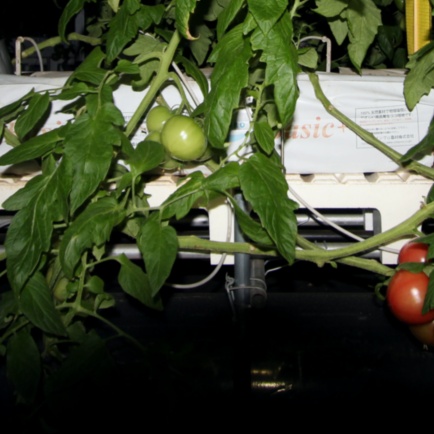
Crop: tomato